Semih Kaplanoğlu

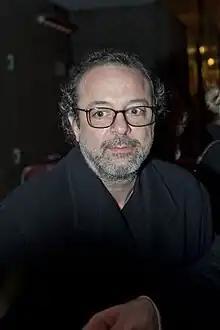
Kaplanoğlu at the 60th Berlin International Film Festival 2010

Semih Kaplanoğlu (born 4 April 1963) is a Turkish screenwriter, film director and producer.